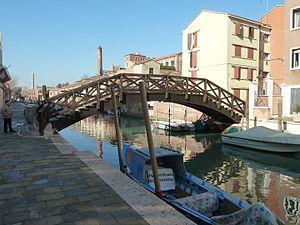
La Giudecca est une des îles de la lagune de Venise, la plus grande, immédiatement au sud des îles centrales, dont elle est séparée par le canal de la Giudecca.
Le rio delle Convertite est un canal de Venise dans l'île de Giudecca dans le sestiere de Dorsoduro.
Le centre historique de Venise comprend 121 îles liés par 435 ponts. Cette liste reprend les noms vénitiens des principaux ponts de Venise par sestiere ou île.